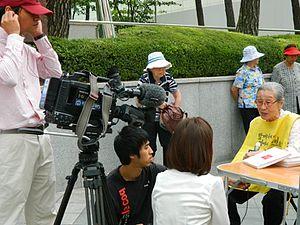
La manifestation du mercredi est une protestation publique ayant lieu en Corée du Sud chaque mercredi à midi devant l'ambassade du Japon à Séoul depuis 1992. Elle a pour but d'obtenir justice du gouvernement japonais pour son système d'esclavage sexuel à grande échelle mis en place durant la Seconde Guerre mondiale et dont les victimes sont connues sous le nom de « femmes de réconfort ».